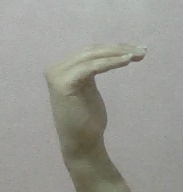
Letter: haa